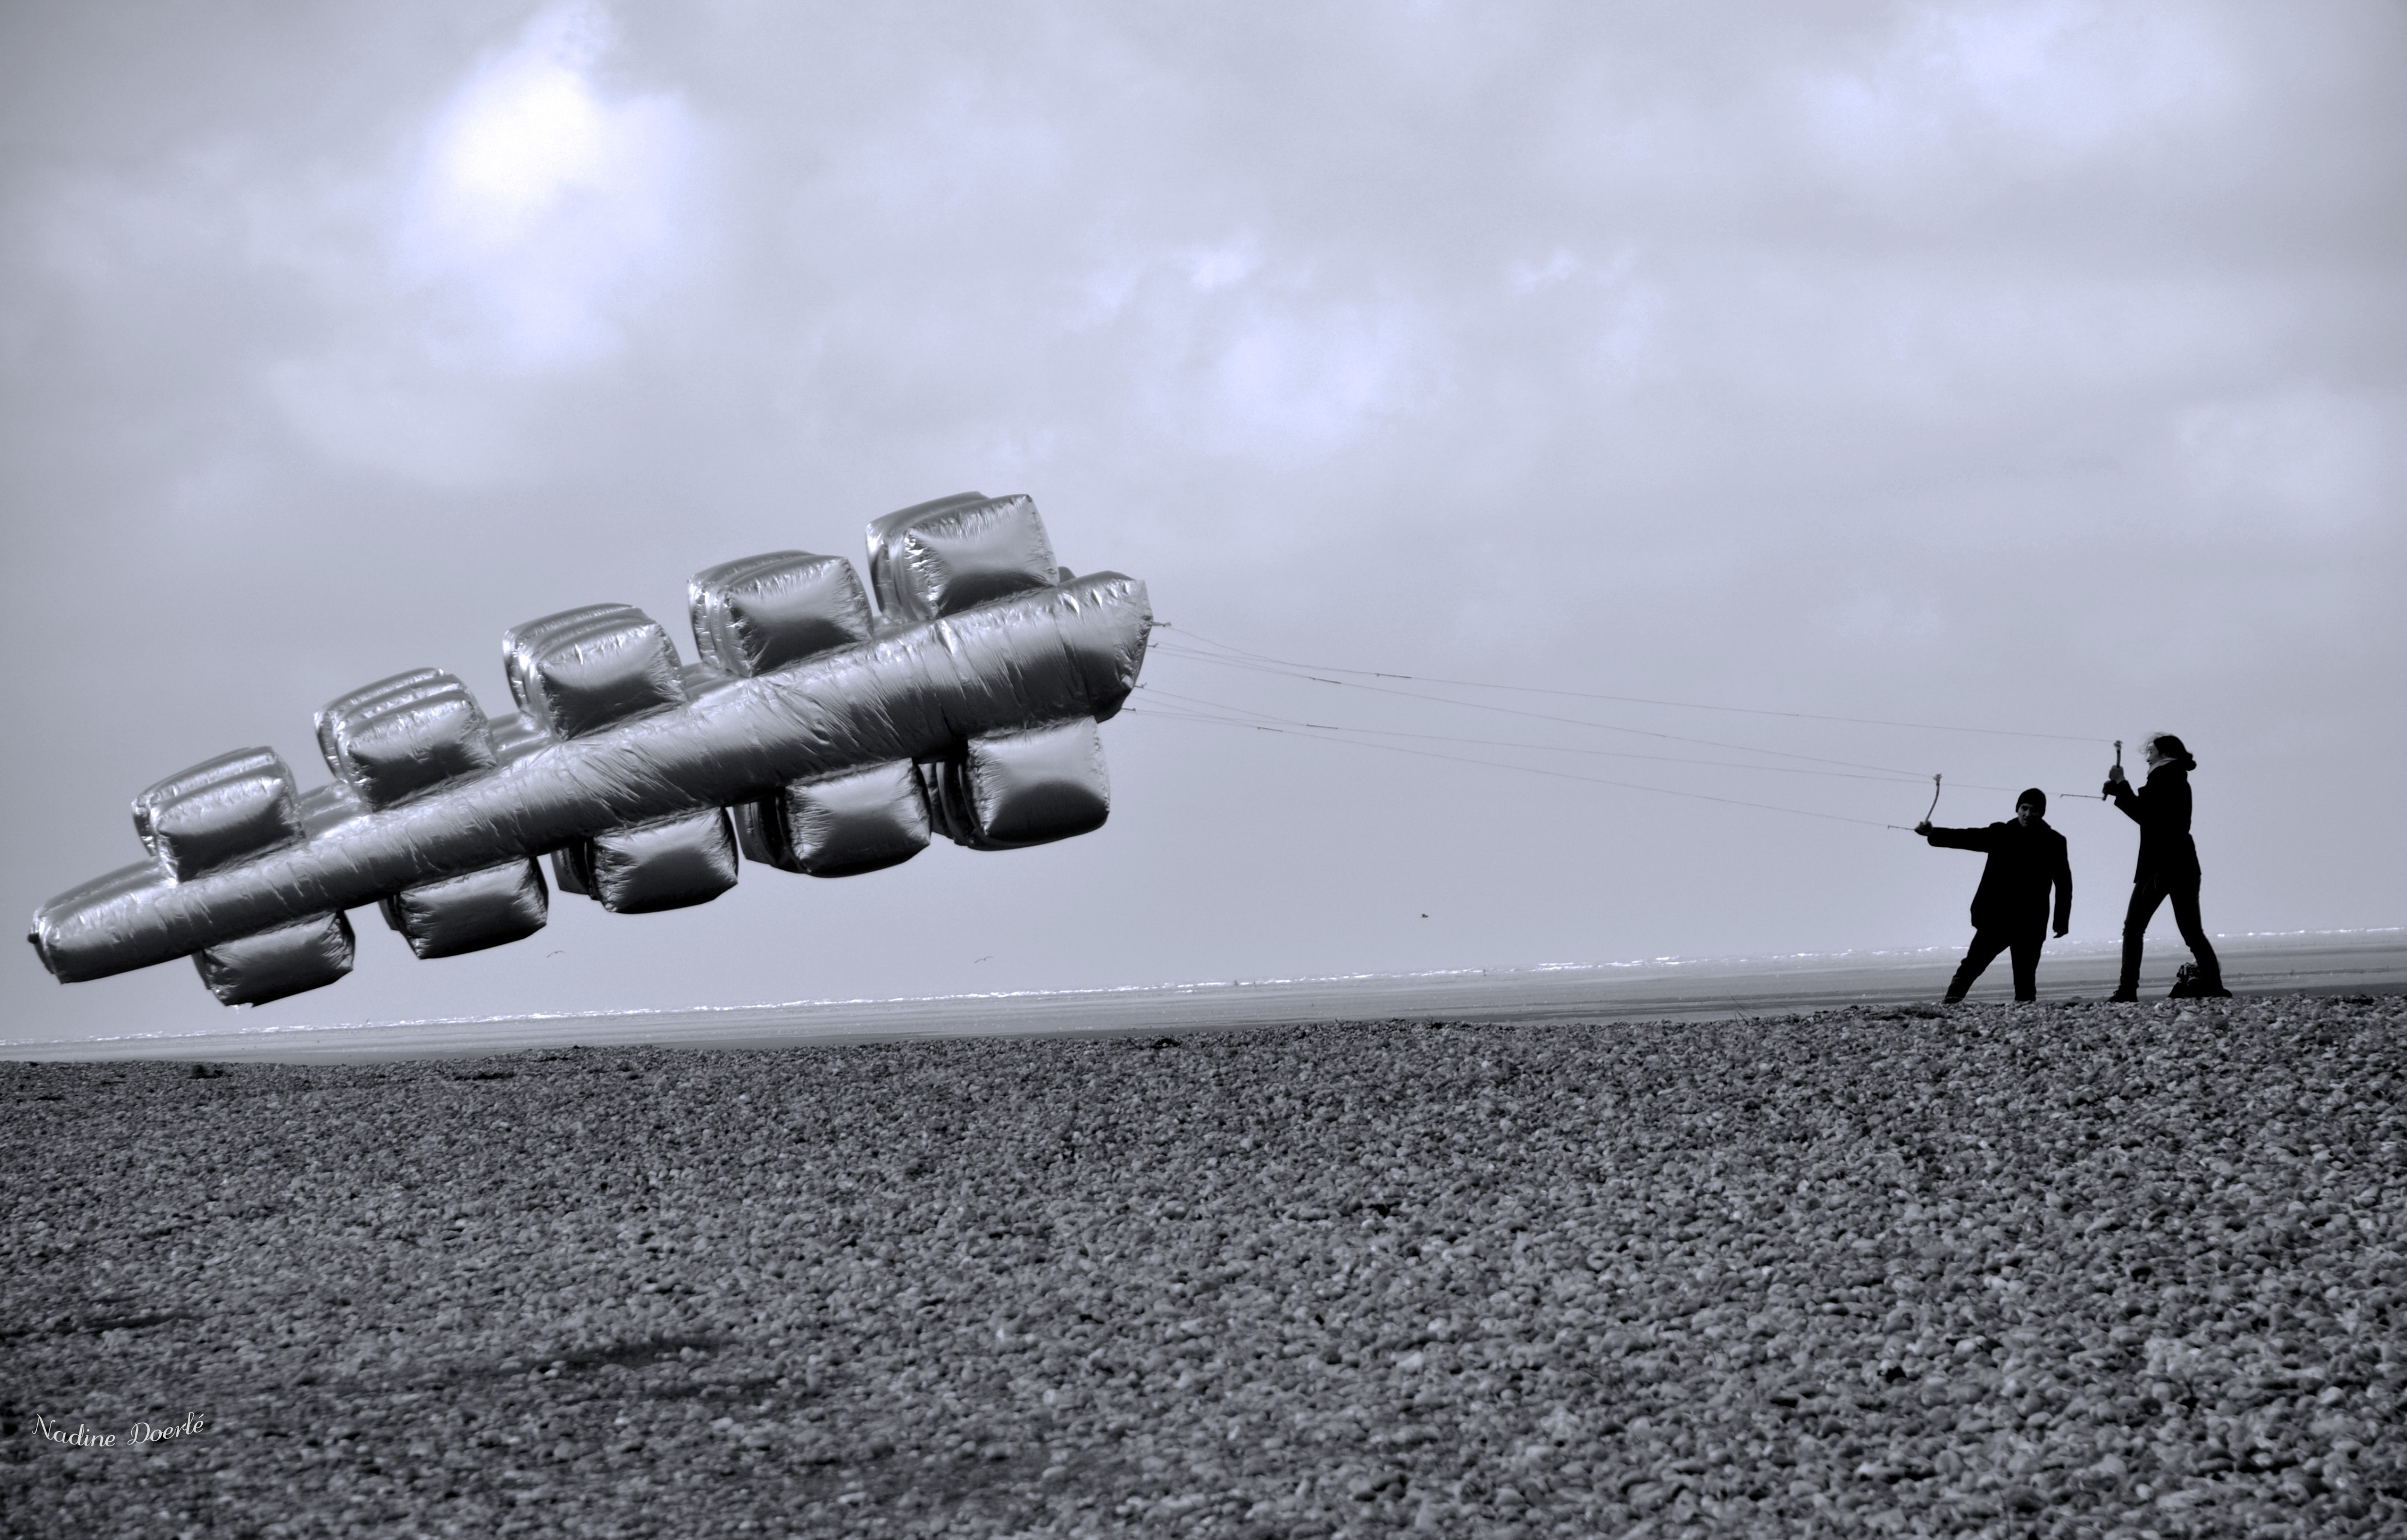
beach, cloud, white, kite, monochrome, grey, photograph, monochrome photography, atmosphere of earth